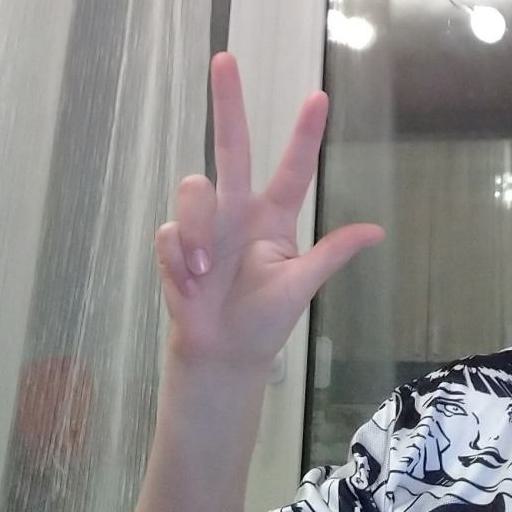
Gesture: three2